History of slavery

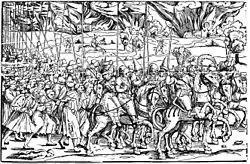
Ottoman Turks with captives from the Hundred Years' Croatian–Ottoman War

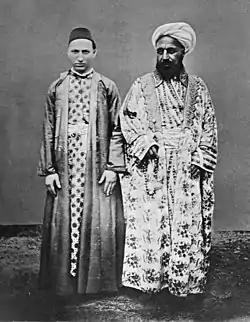
A Meccan merchant (right) and his Circassian slave. Entitled, "Vornehmer Kaufmann mit seinem cirkassischen Sklaven" [Distinguished merchant and his circassian slave] by Christiaan Snouck Hurgronje, .

Slavery has existed all throughout Asia, and forms of slavery still exist today. In the ancient Near East and Asia Minor slavery was common practice, dating back to the very earliest recorded civilisations in the world such as Sumer, Elam, Ancient Egypt, Akkad, Assyria, Ebla and Babylonia, as well as amongst the Hattians, Hittites, Hurrians, Mycenaean Greece, Luwians, Canaanites, Israelites, Amorites, Phoenicians, Arameans, Ammonites, Edomites, Moabites, Byzantines, Philistines, Medes, Phrygians, Lydians, Mitanni, Kassites, Parthians, Urartians, Colchians, Chaldeans and Armenians.